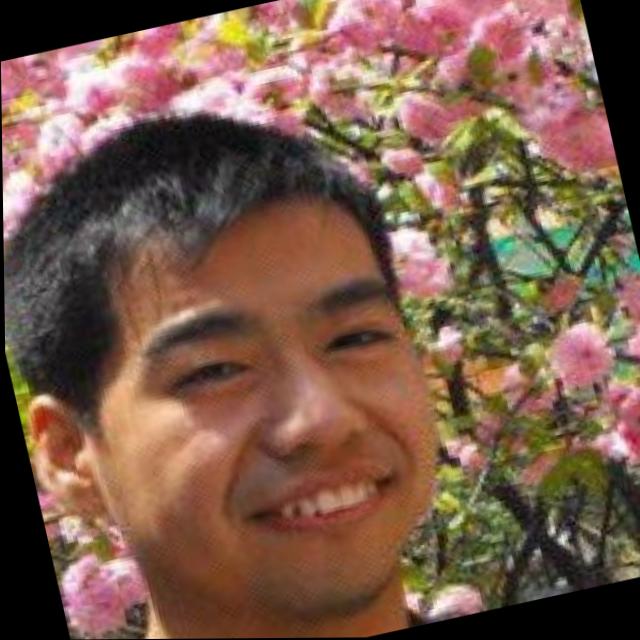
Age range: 21-44